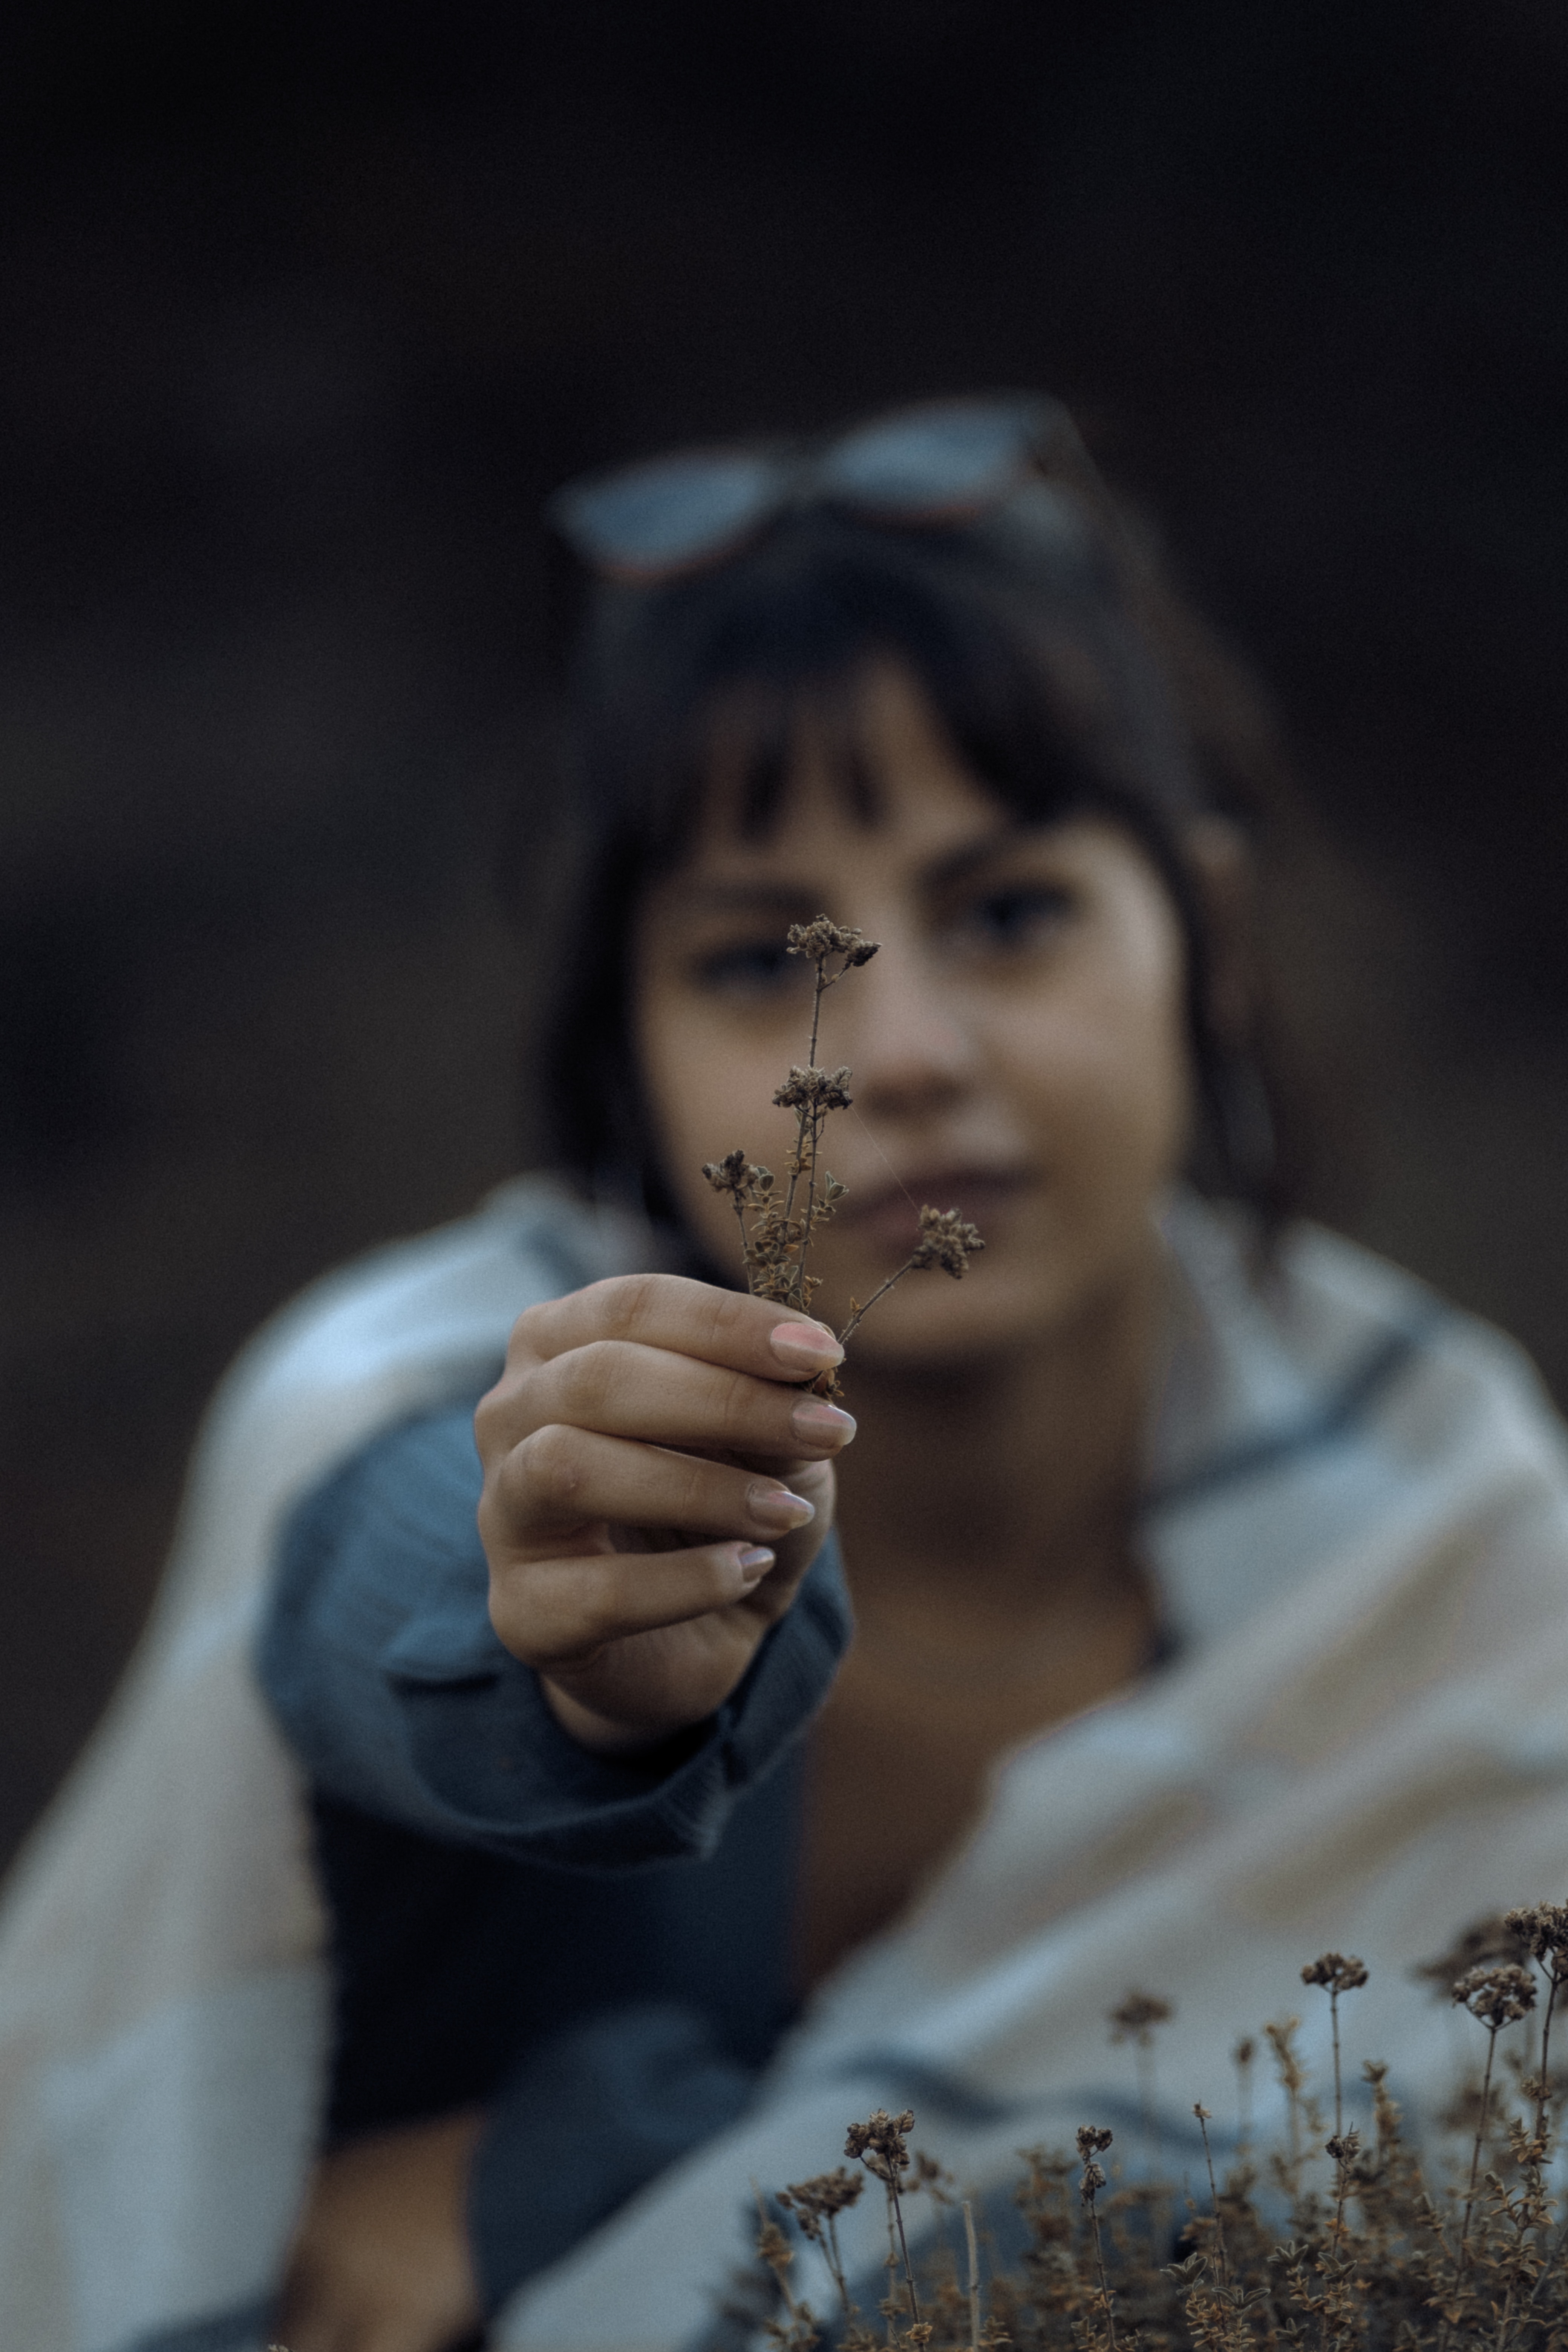
woman, hair, lip, flash photography, gesture, happy, eyelash, black hair, jewellery, event, darkness, monochrome photography, necklace, grass, monochrome, portrait photography, portrait, child, tradition, fun, nail, sitting, soil